SS Katowice

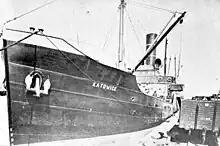
The ship in 1927

The ship was built in 1925 by Chantiers Navals Français, Blainville and its engine by Ateliers et Chantiers de la Loire, Nantes. It was launched under the French flas as the SS "Vendemiare". Around 1926 it became property of the Polish Ocean Lines and was renamed "Katowice".